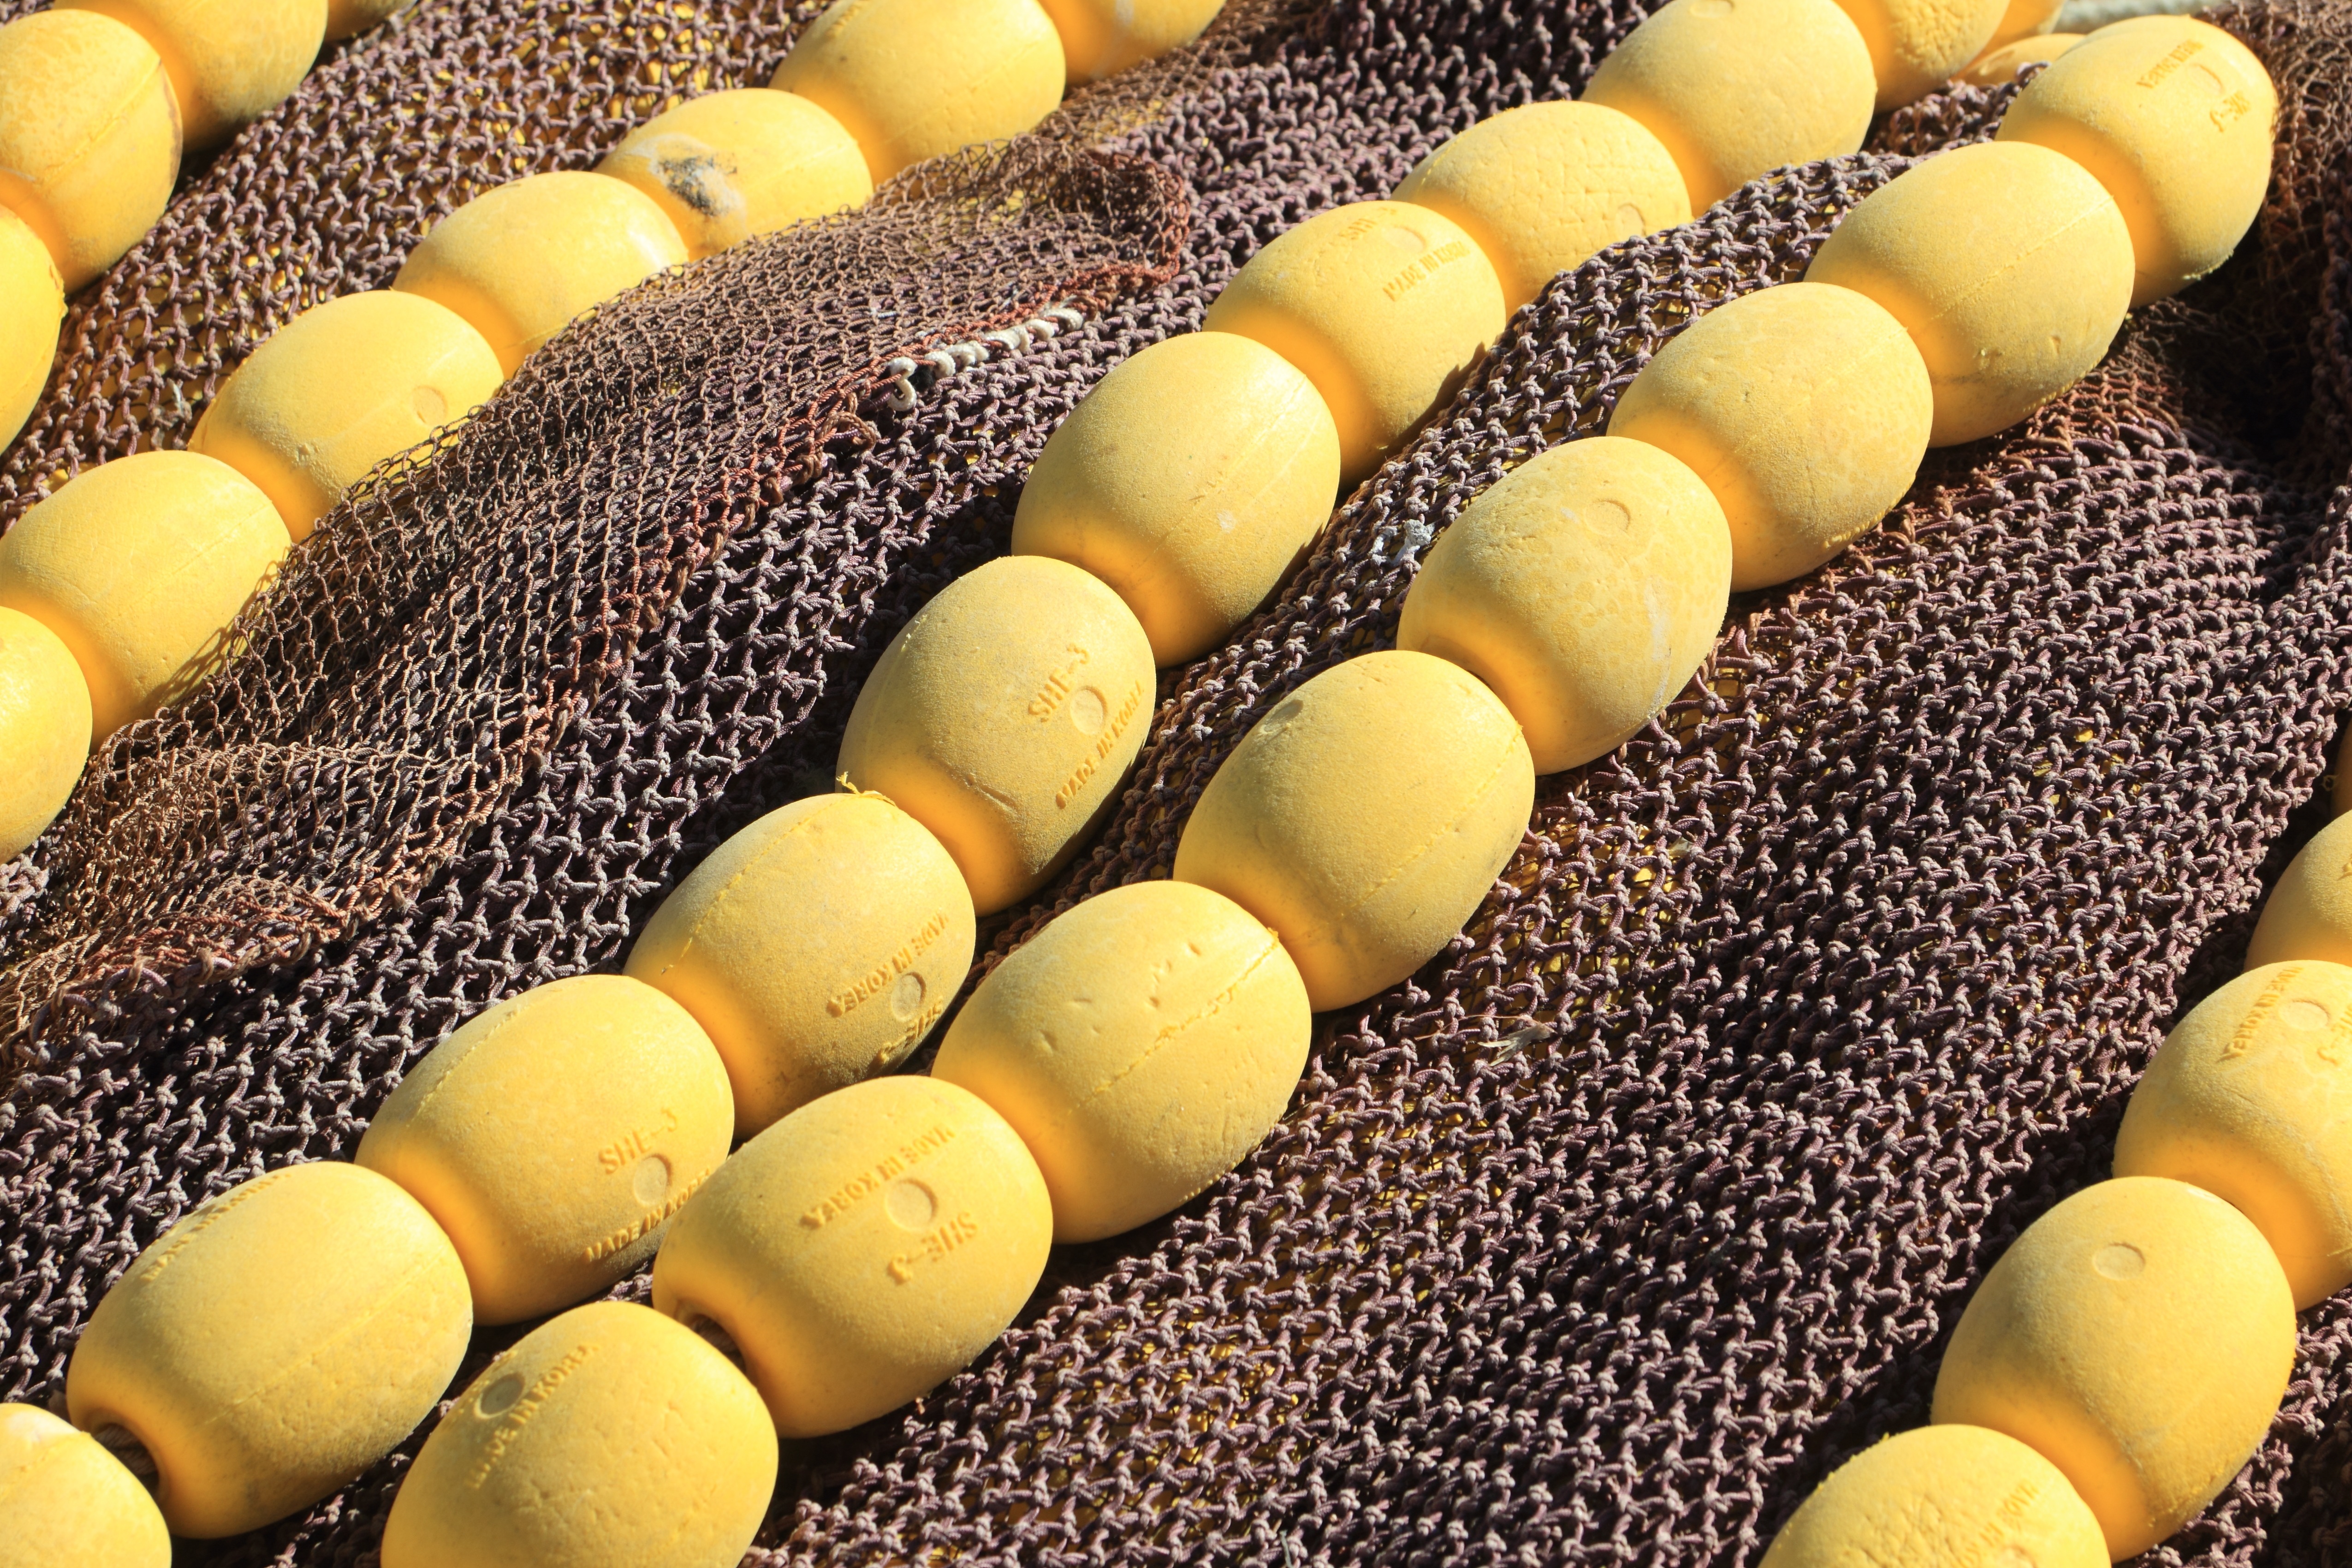
flower, food, produce, crop, fishing, color, harbor, float, yellow, dessert, cuisine, net, portugal, sweetness, algarve, corn on the cob, olhao